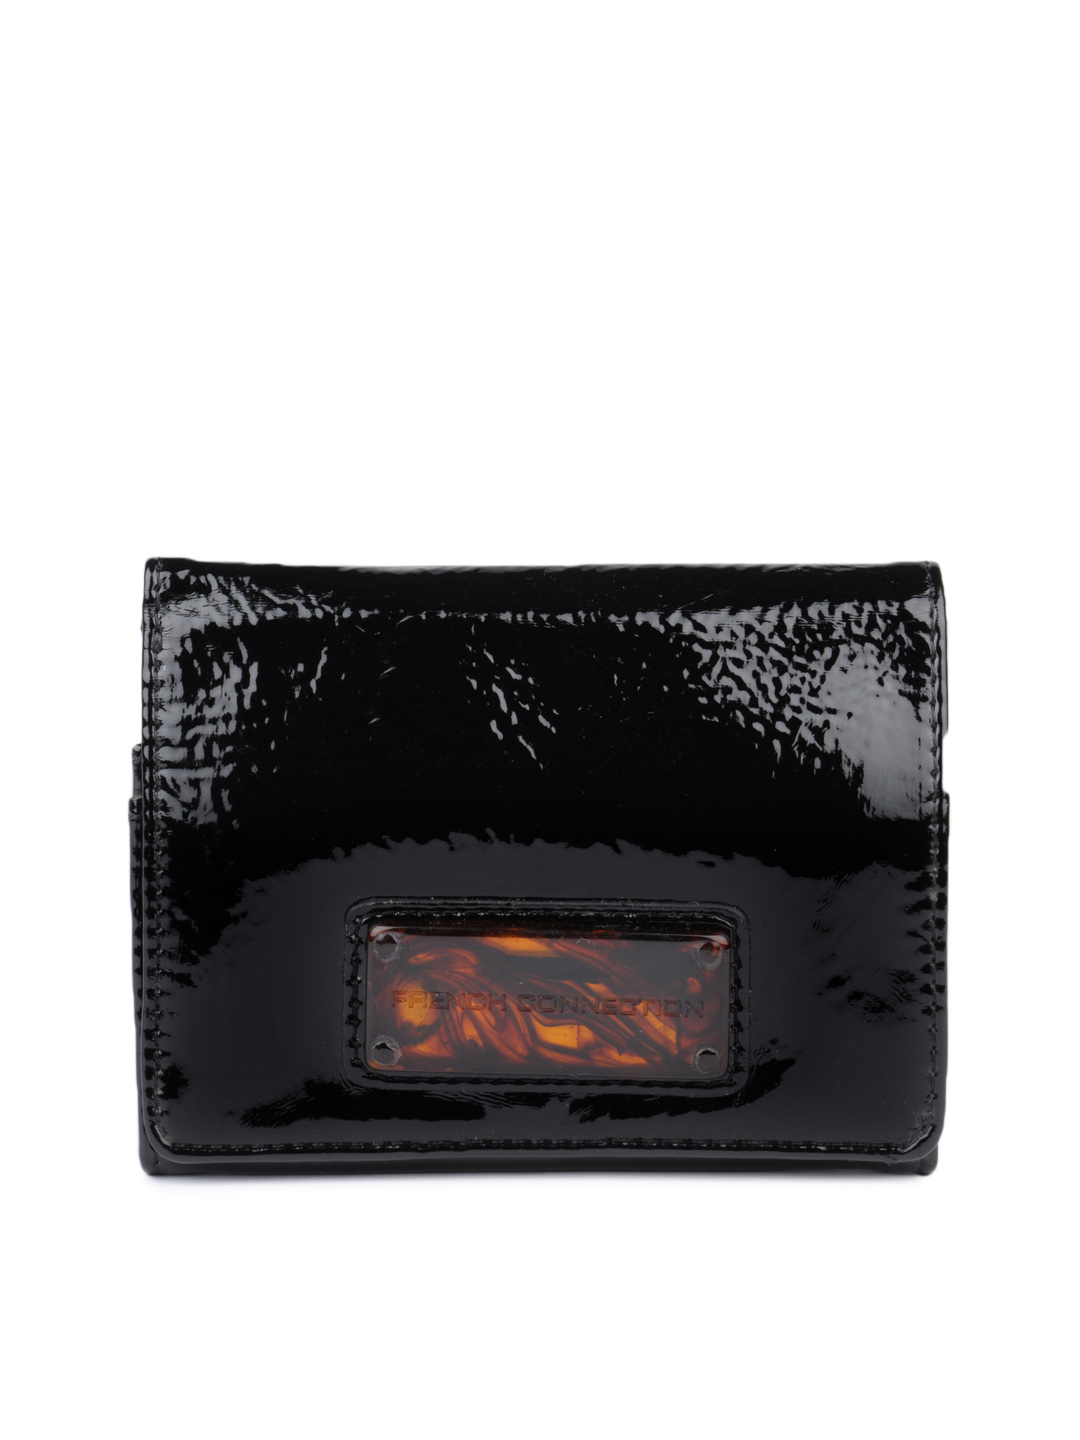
French Connection Women Black Wallet
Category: Accessories / Wallets / Wallets
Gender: Women
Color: Black
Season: Summer 2010
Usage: Casual